Destroyer

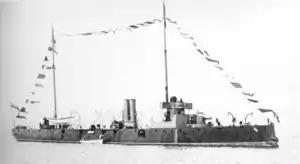
HMS "Spider", an early model of torpedo gunboat

An important development came with the construction of HMS "Swift" in 1884, later redesignated TB 81. This was a large (137 ton) torpedo boat with four 47 mm quick-firing guns and three torpedo tubes. At , while still not fast enough to engage enemy torpedo boats reliably, the ship at least had the armament to deal with them.